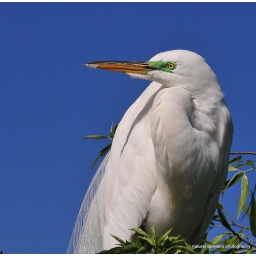
Great White Egret against the bright blue sky